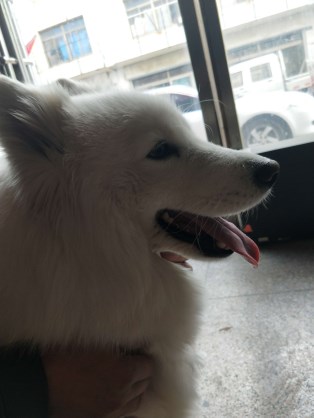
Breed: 2192-n000088-Samoyed